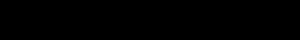
Un chiffre est un signe d'écriture utilisé seul ou en combinaison pour représenter des nombres entiers.